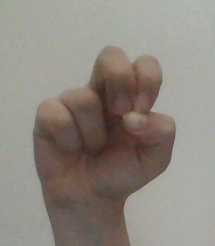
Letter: gaaf